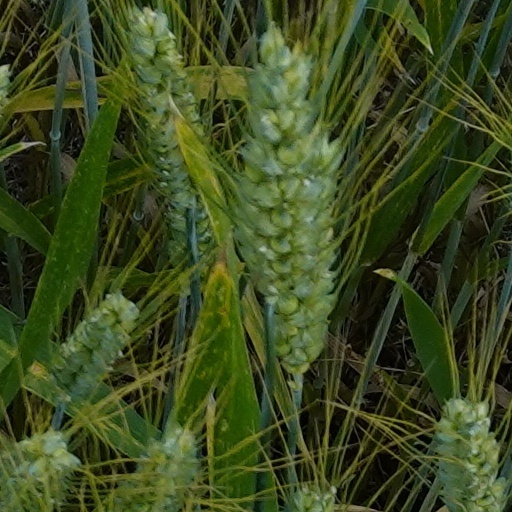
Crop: wheat